Dillenburg station

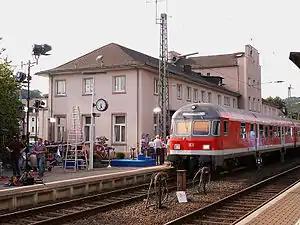
Reception building with Regionalbahn service to Marburg in 2002

Dillenburg station is a through station in the town of Dillenburg in the German state of Hesse. Immediately adjacent to the station is the central bus station, which is served by many bus lines connecting to the surrounding countryside. Together they form the public transport node of Dillenburg.